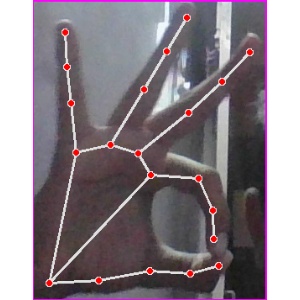
अक्षर: ण